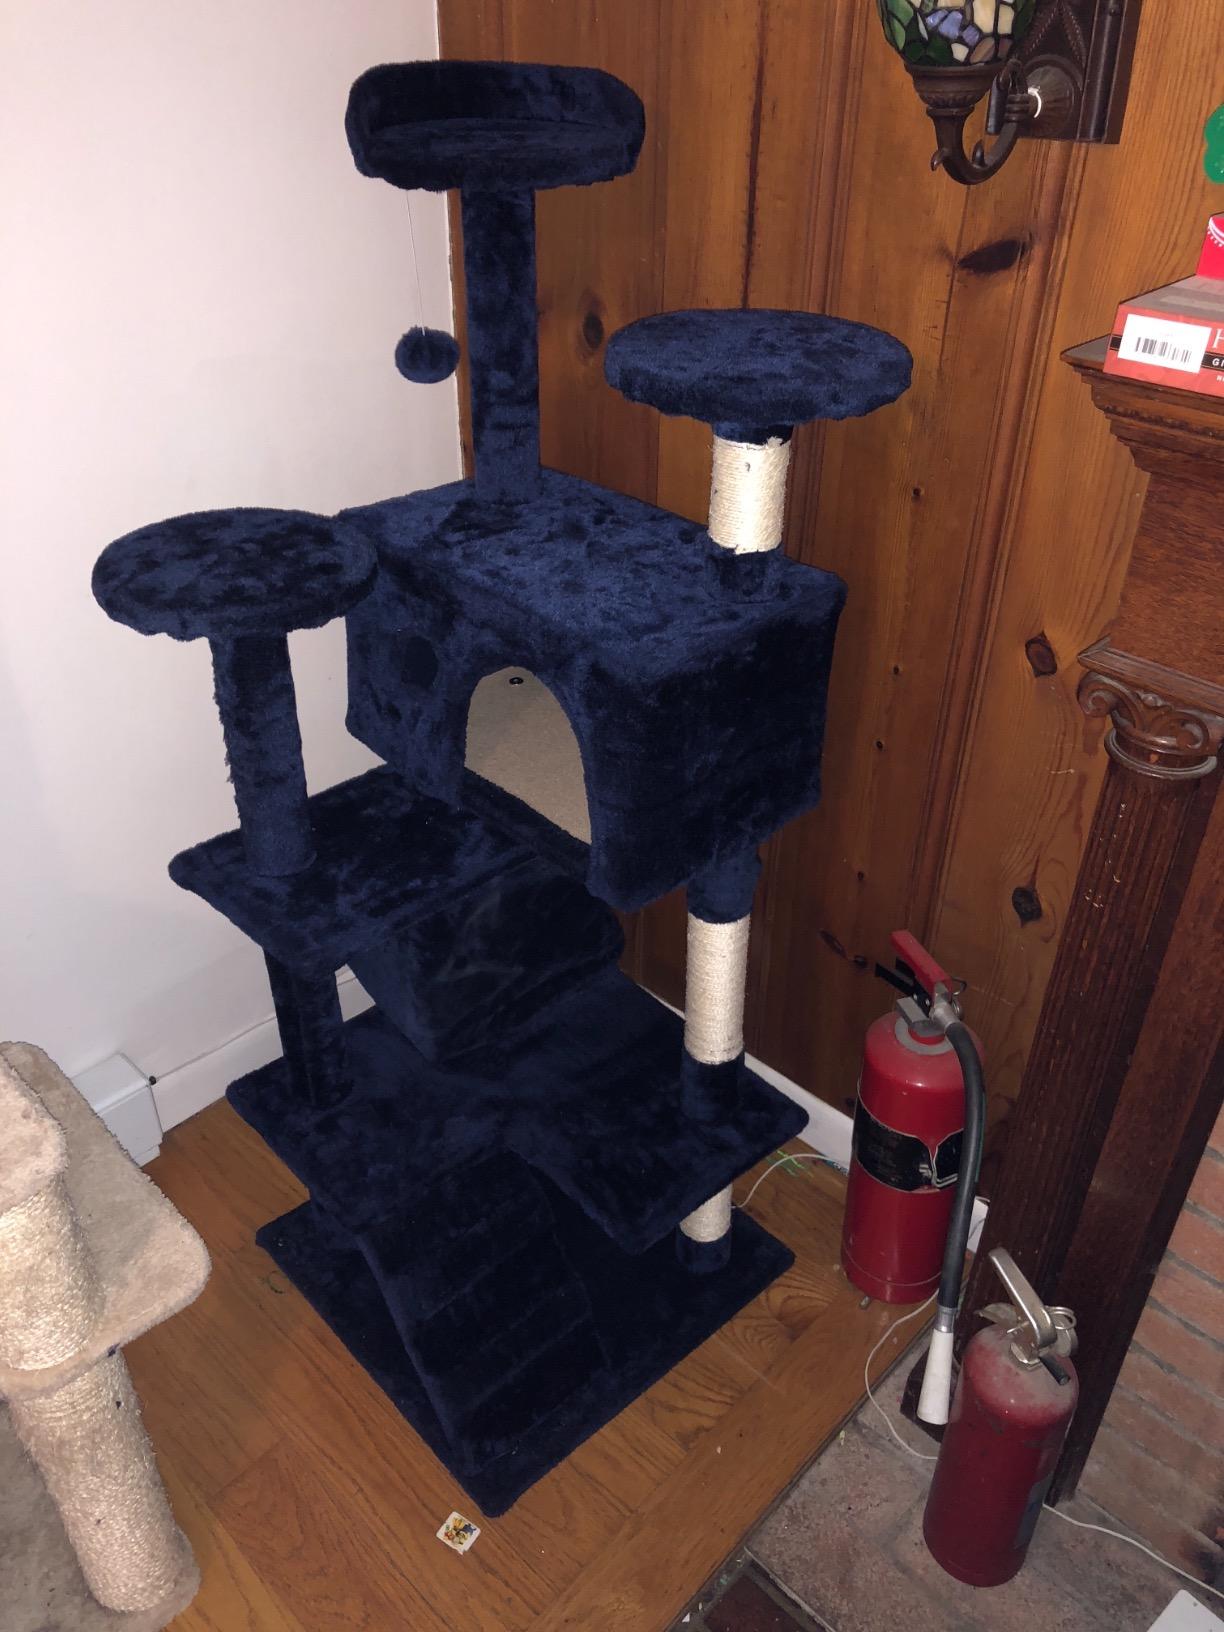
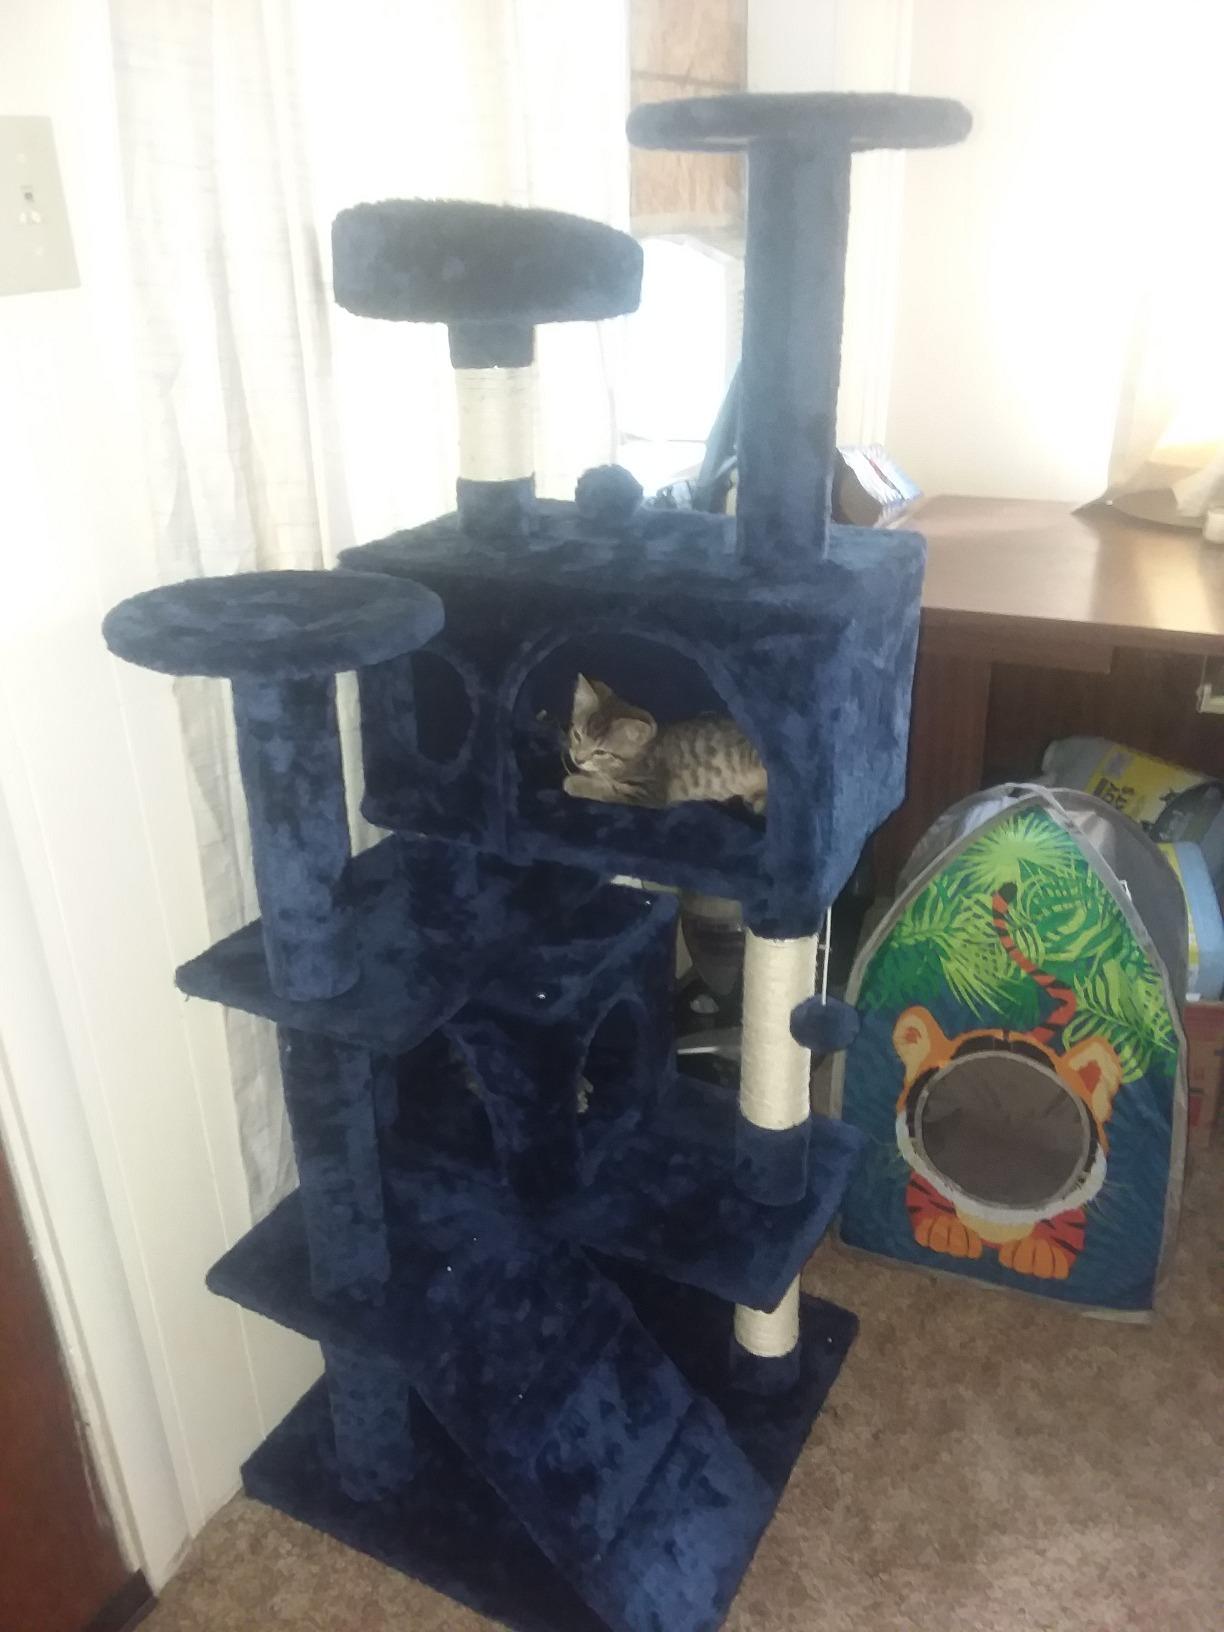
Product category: items_cat tree
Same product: yes